Hades

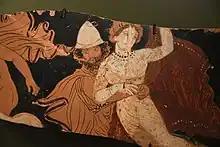
Hades abducts Persephone, pot made and found in Taranto, 350-325 BC

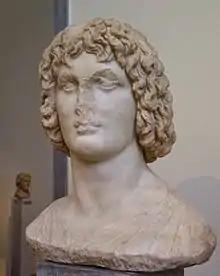
Bust of Eubouleus in the National Archaeological Museum of Athens.

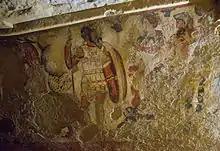
Fresco of Hades and Persephone, Tomb of Orcus II, Montarozzi, Tarquinia, 4th century BC

The consort of Hades was Persephone, daughter of Zeus and Demeter. Persephone did not submit to Hades willingly, but was abducted by him while picking flowers in the fields of Nysa (her father, Zeus, had previously given Persephone to Hades, to be his wife, as is stated in the first lines of the "Homeric Hymn to Demeter"). In protest of his act, Demeter cast a curse on the land and there was a great famine; though, one by one, the gods came to request she lift it, lest mankind perish and cause the gods to be deprived of their receiving gifts and sacrifices, Demeter asserted that the earth would remain barren until she saw her daughter again. Zeus then sends for his son, Hermes, and instructs him to go down to the underworld in hopes that he may be able to convince Hades to allow Persephone to return to Earth, so that Demeter might see Persephone and cause the famine to stop. Hermes obeys and goes down to Hades's realm, wherein he finds Hades seated upon a couch, Persephone seated next to him. Hermes relays Zeus's message, and Hades complies, saying,